Kędzierzyn-Koźle

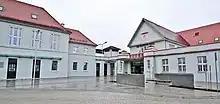
Main railway station

Kędzierzyn was founded as a village in the 13th century, and Sławięcice was first mentioned in 13th-century documents, when both settlements were part of fragmented Piast-ruled Poland. Sławięcice even obtained town rights before 1260, but lost them in 1260, as Duke Władysław Opolski transferred them to nearby Ujazd. Sławięcice was once home to a now lost palace.